Martin I (archbishop of Gniezno)

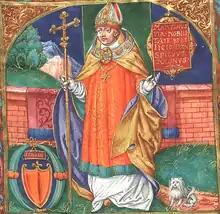

Martin or Martin of Gniezno (died after 1112) was a medieval prelate based in Principality of Poland. He was Archbishop of Gniezno, head of the Polish church, from ca. 1092/99 until 1112/27. The preface of the "Gesta principum Polonorum", the anonymous historical narrative whose author is usually referred to as Gallus Anonymus, begins with an address to Archbishop Martin.